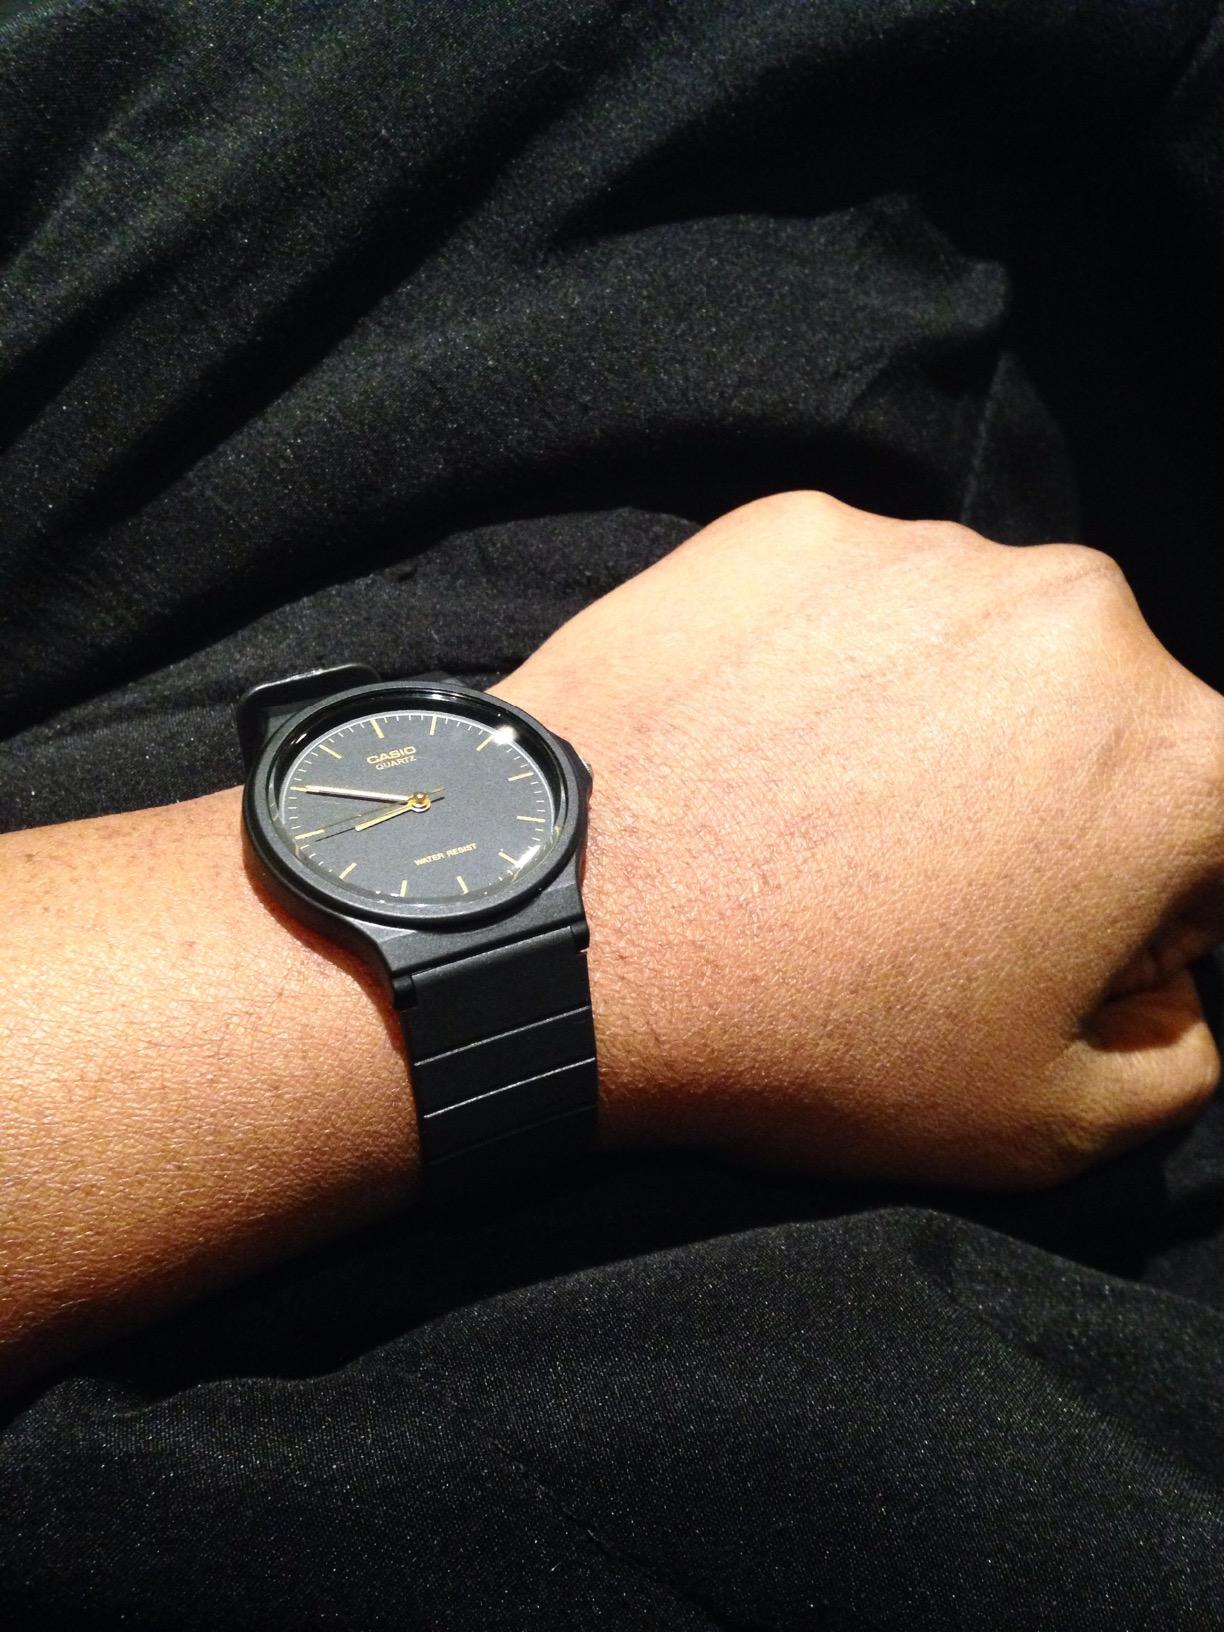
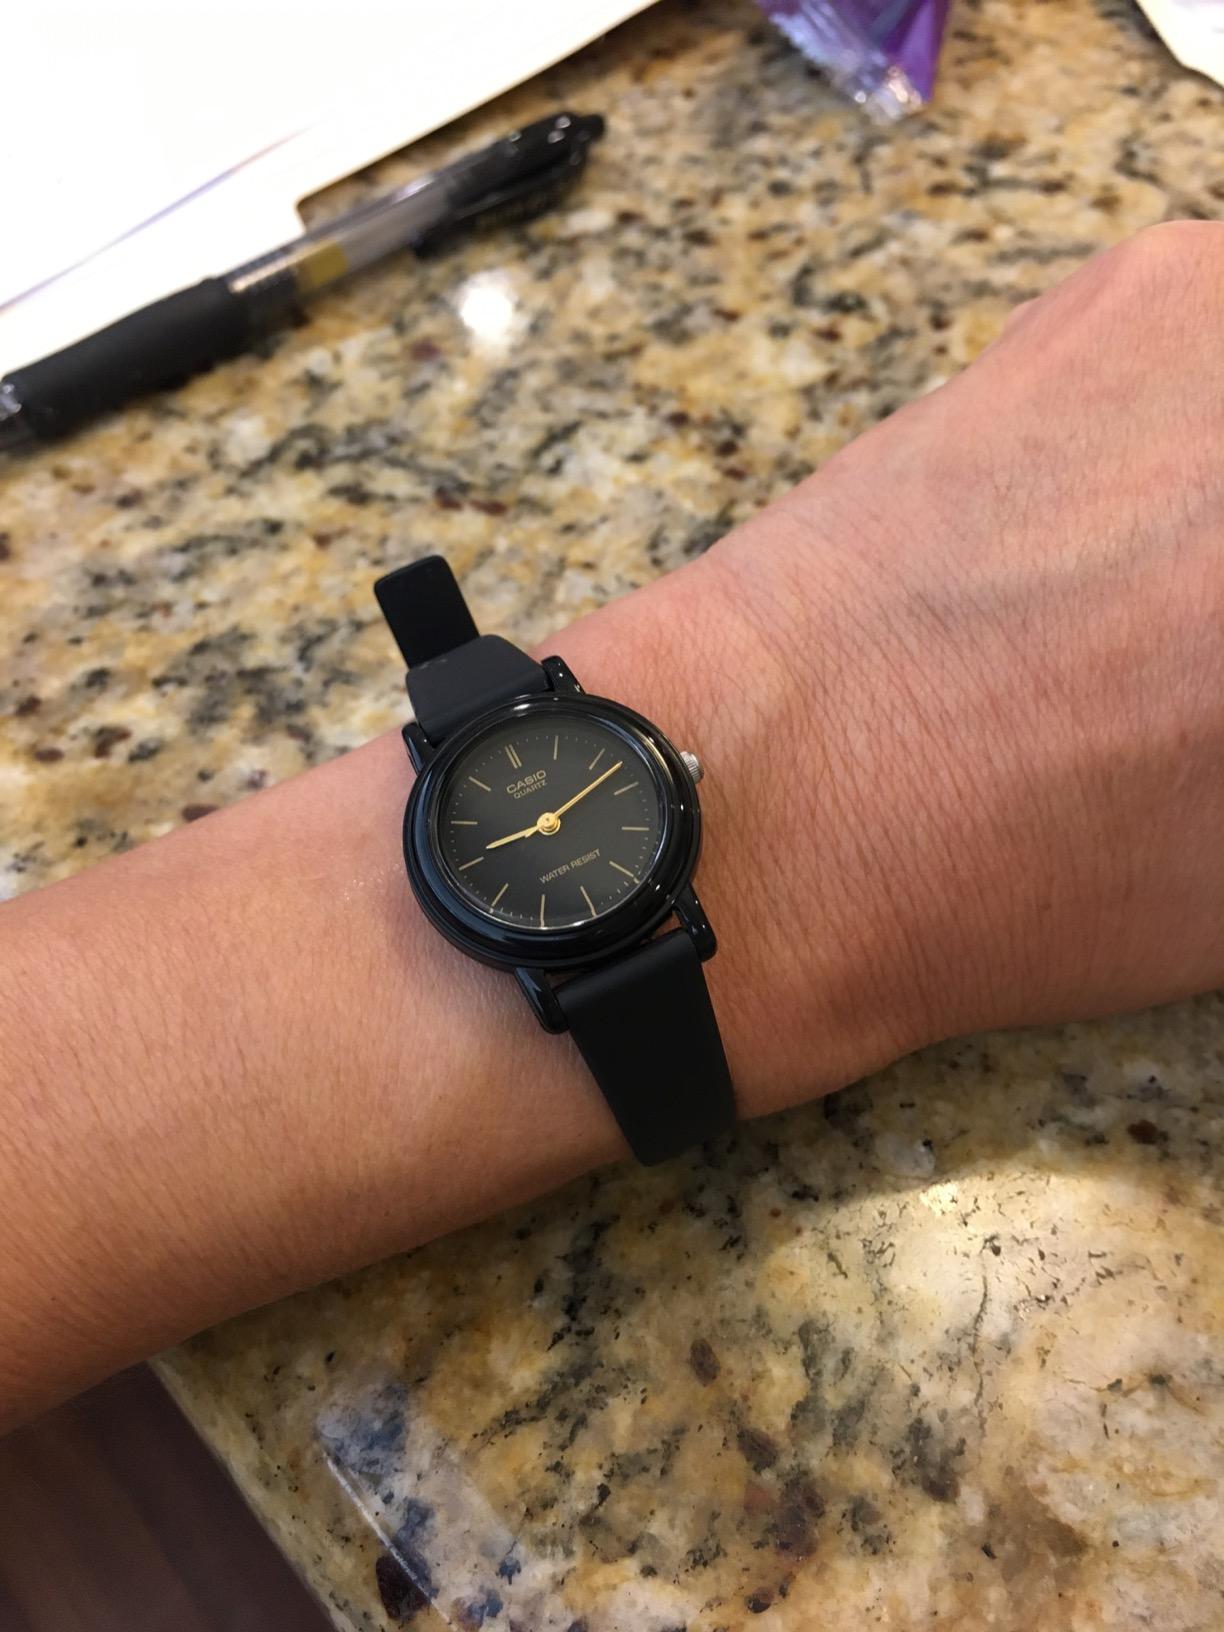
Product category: accessories_watch
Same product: no